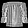
Label: Shirt